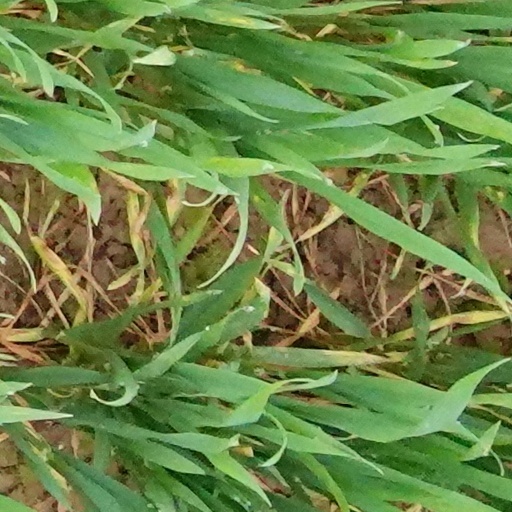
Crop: wheat